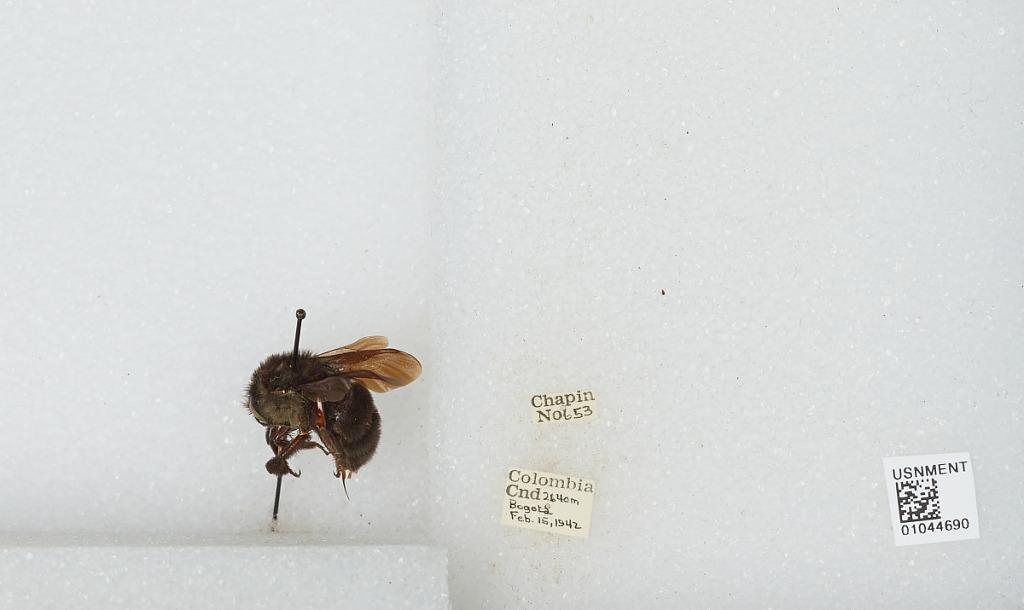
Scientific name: Bombus sp.
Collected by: Chapin
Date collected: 1942-2-15
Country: Colombia
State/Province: Bogota D.C.
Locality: Bogota
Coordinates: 4.62912, -74.0952